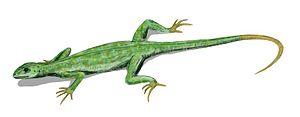
Petrolacosaurus est le plus ancien des reptiles diapsides connu à ce jour.
Les Araeoscelidia sont les plus anciens diapsides connus. Ils ont vécu du Carbonifère supérieur au Permien inférieur.